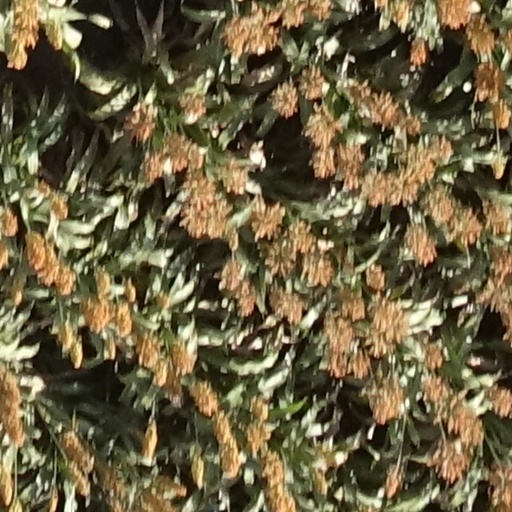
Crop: sorghum